Thomas Drummond (judge)

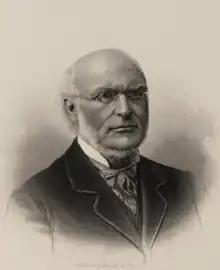

Thomas Drummond (October 16, 1809 – May 15, 1890) was a United States circuit judge of the United States Circuit Courts for the Seventh Circuit and previously was a United States District Judge of the United States District Court for the District of Illinois and the United States District Court for the Northern District of Illinois.